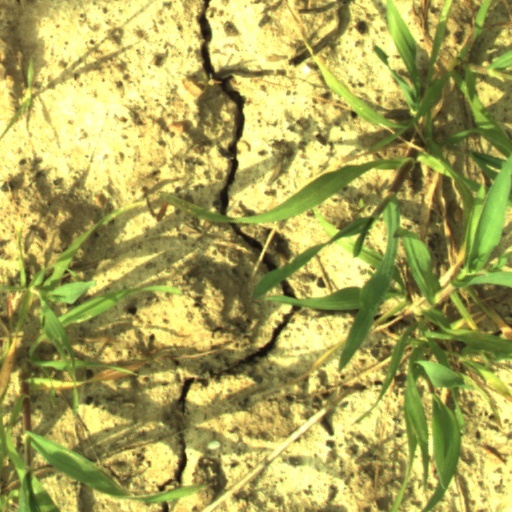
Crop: wheat